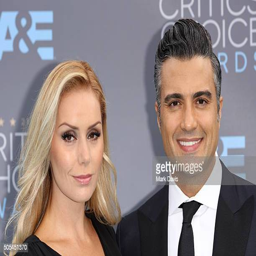
actor and model attend awards